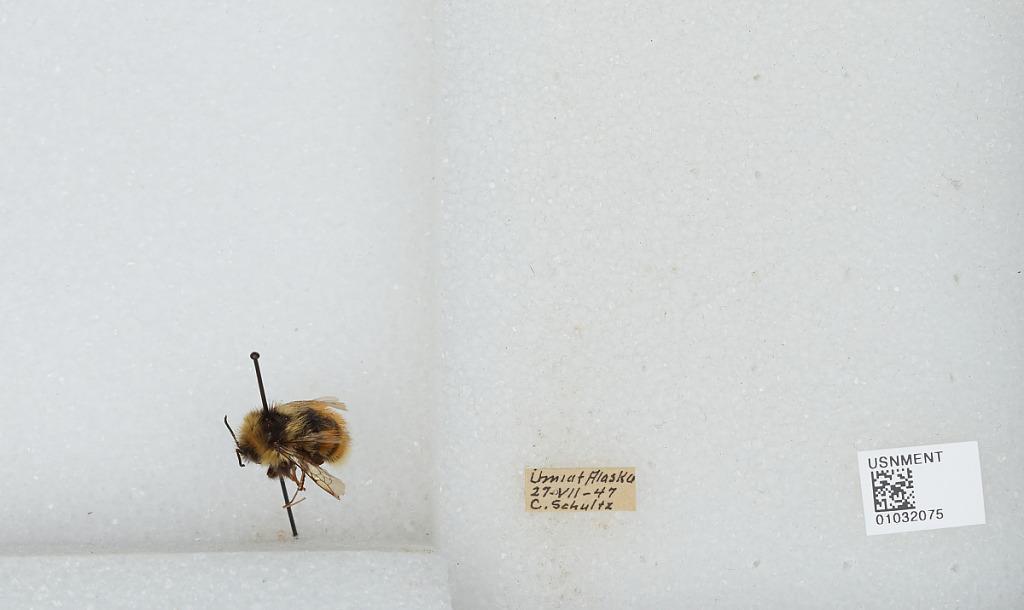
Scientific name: Bombus (Pyrobombus) sylvicola Kirby
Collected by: C. Schultz
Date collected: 1947-7-27
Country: United States
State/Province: Alaska
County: North Slope
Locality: Umiat
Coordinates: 69.3669, -152.144